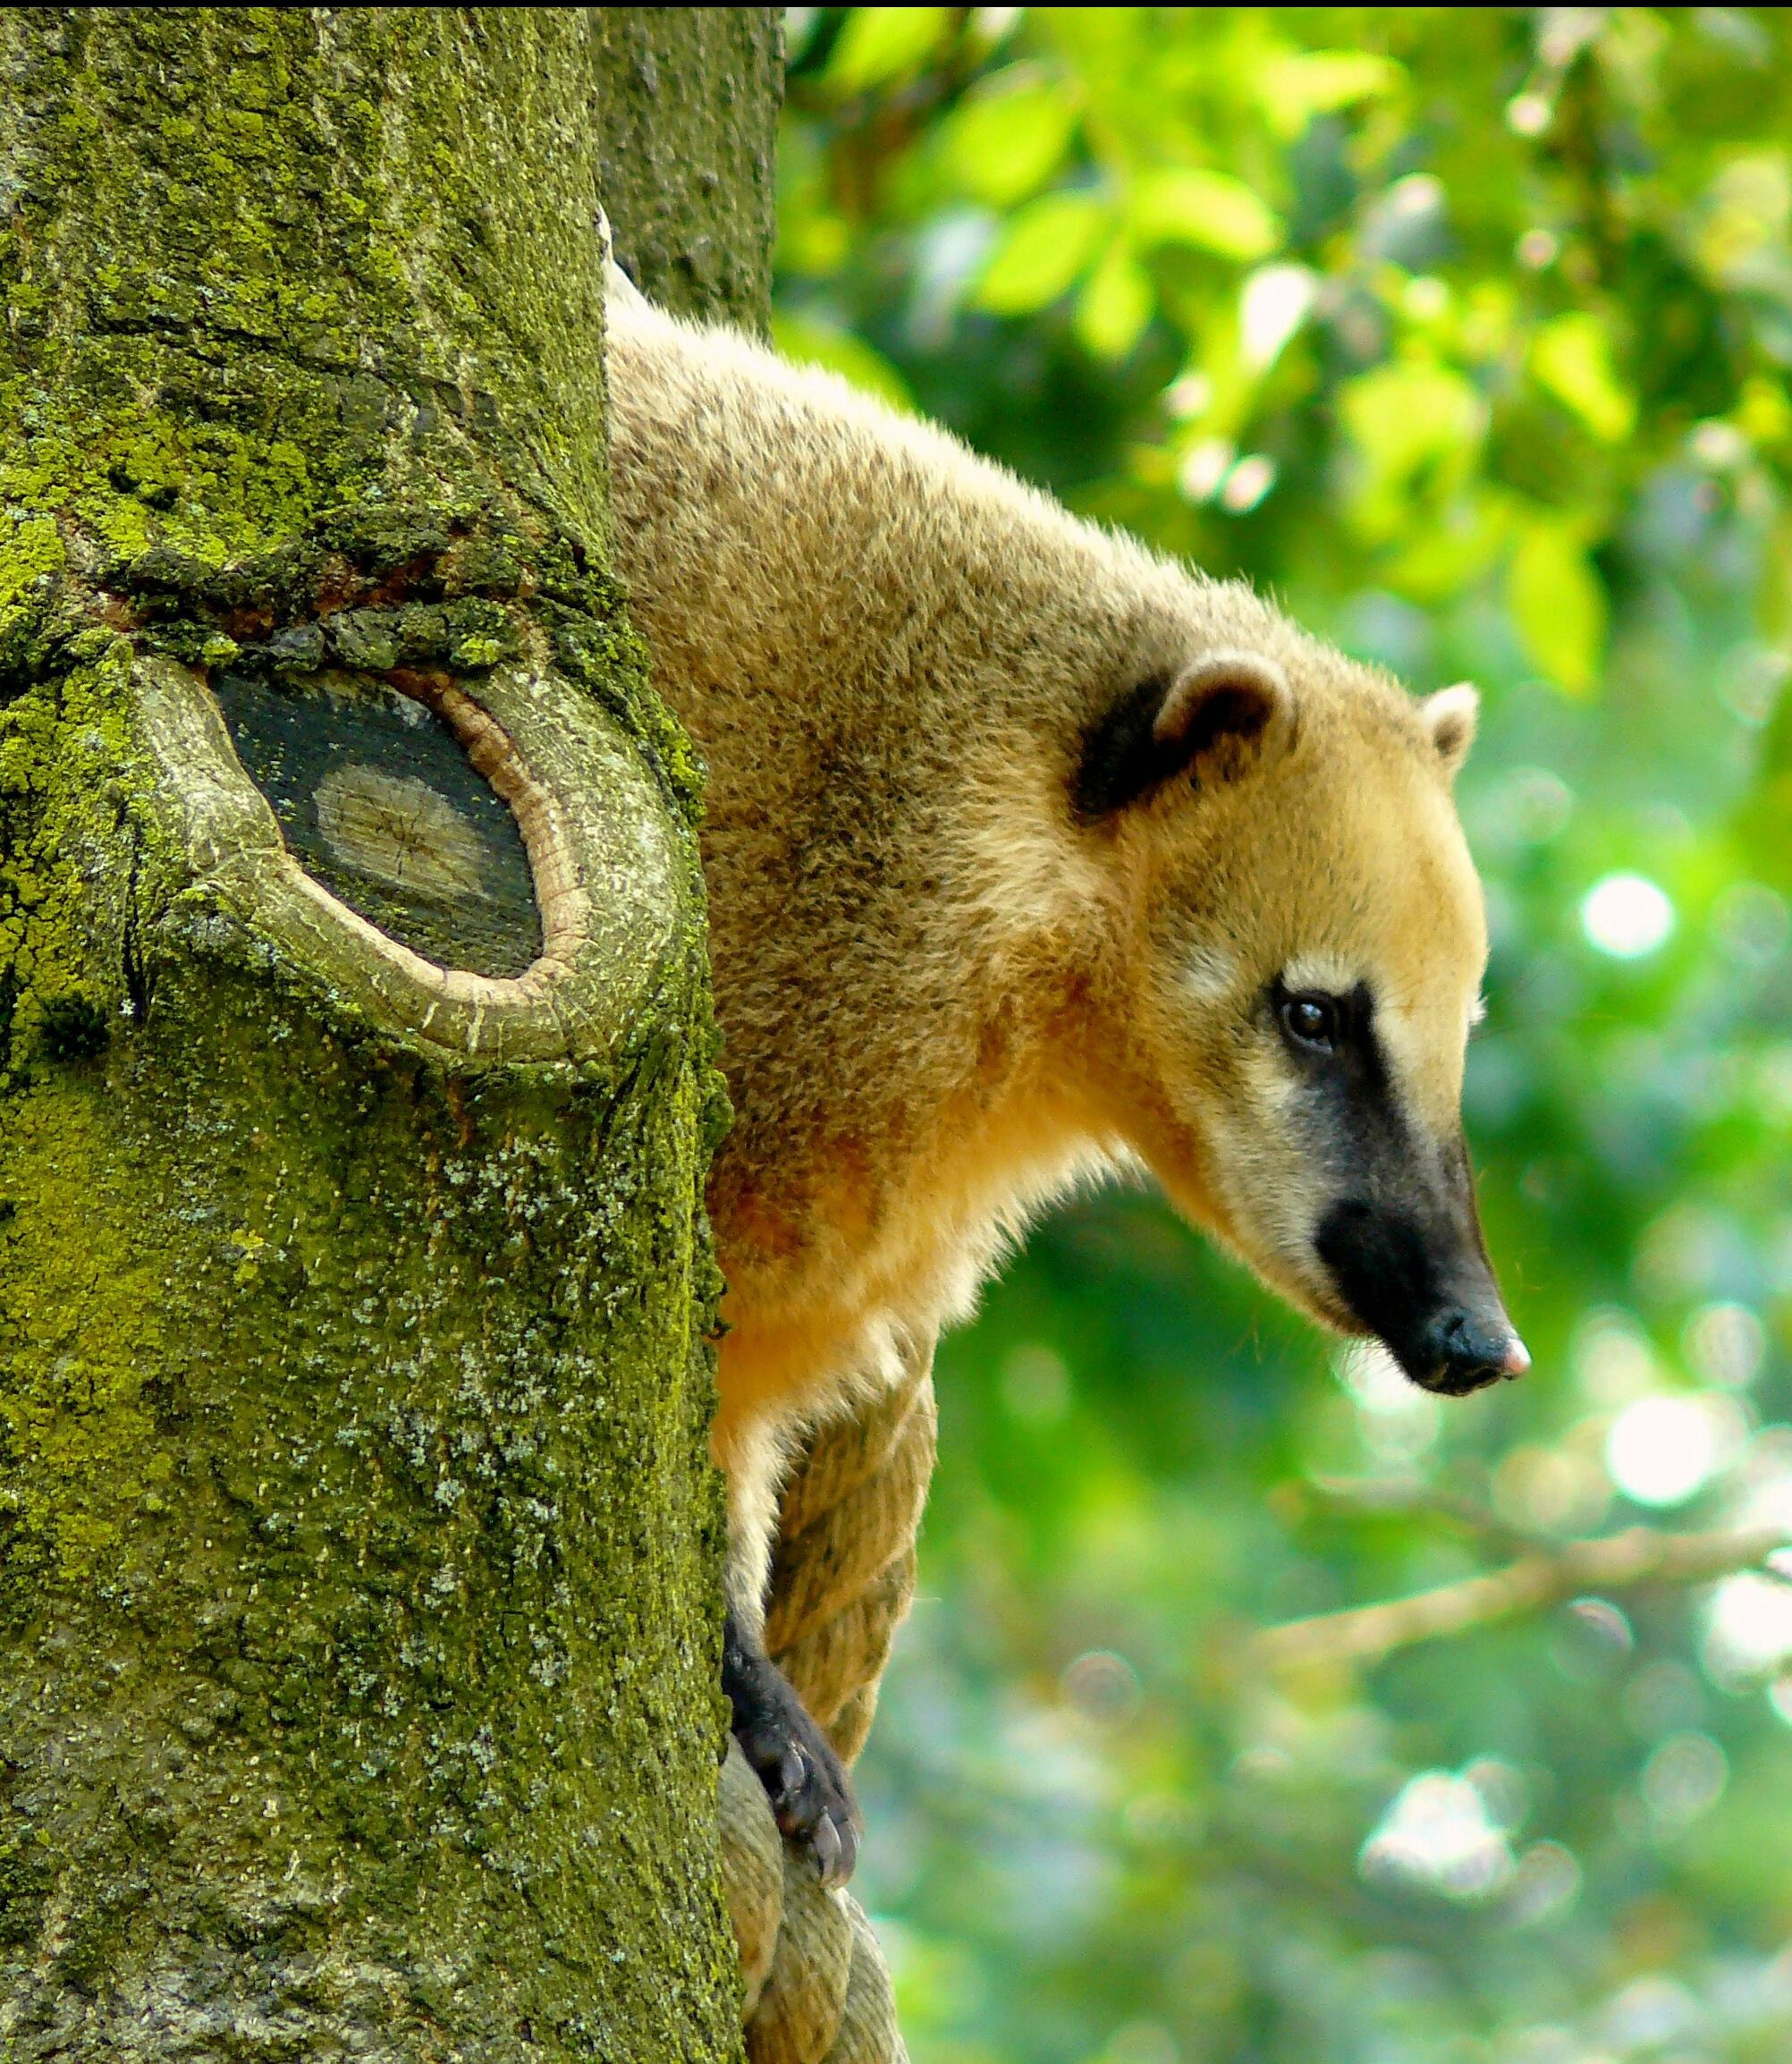
tree, nature, sun, hair, animal, summer, bark, bear, wildlife, fur, log, portrait, green, mammal, colorful, close, fauna, deciduous tree, tribe, leaves, nose, snout, animals, bright, head, vertebrate, creature, animal world, animal portrait, datailaufnahme, coati